Greentown Gas Condensate Field

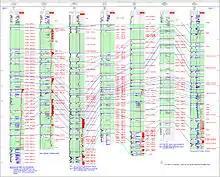
Greentown Crosssection

Producing formation(s): Pennsylvanian clastics sections of the Paradox Formation at approximately 9,500 feet depth